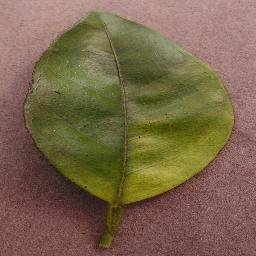
Label: Orange___Haunglongbing_(Citrus_greening)